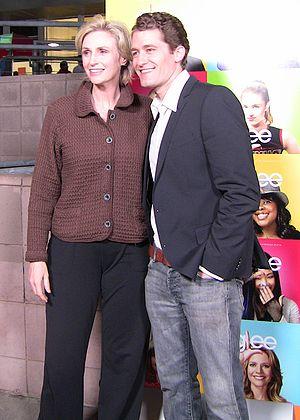
Matthew Morrison, né le 30 octobre 1978 à Fort Ord, est un acteur, danseur, musicien, chanteur et auteur-compositeur américain. Il est connu pour ses multiples rôles dans les productions musicales de Broadway y compris son rôle de Link Larkin dans Hairspray. Il est aussi connu pour son rôle de Will Schuester dans la série télévisée Glee pour lequel il a été nommé aux Golden Globes et aux Emmy Awards, et qui lui a permis de remporter un Satellite Award.